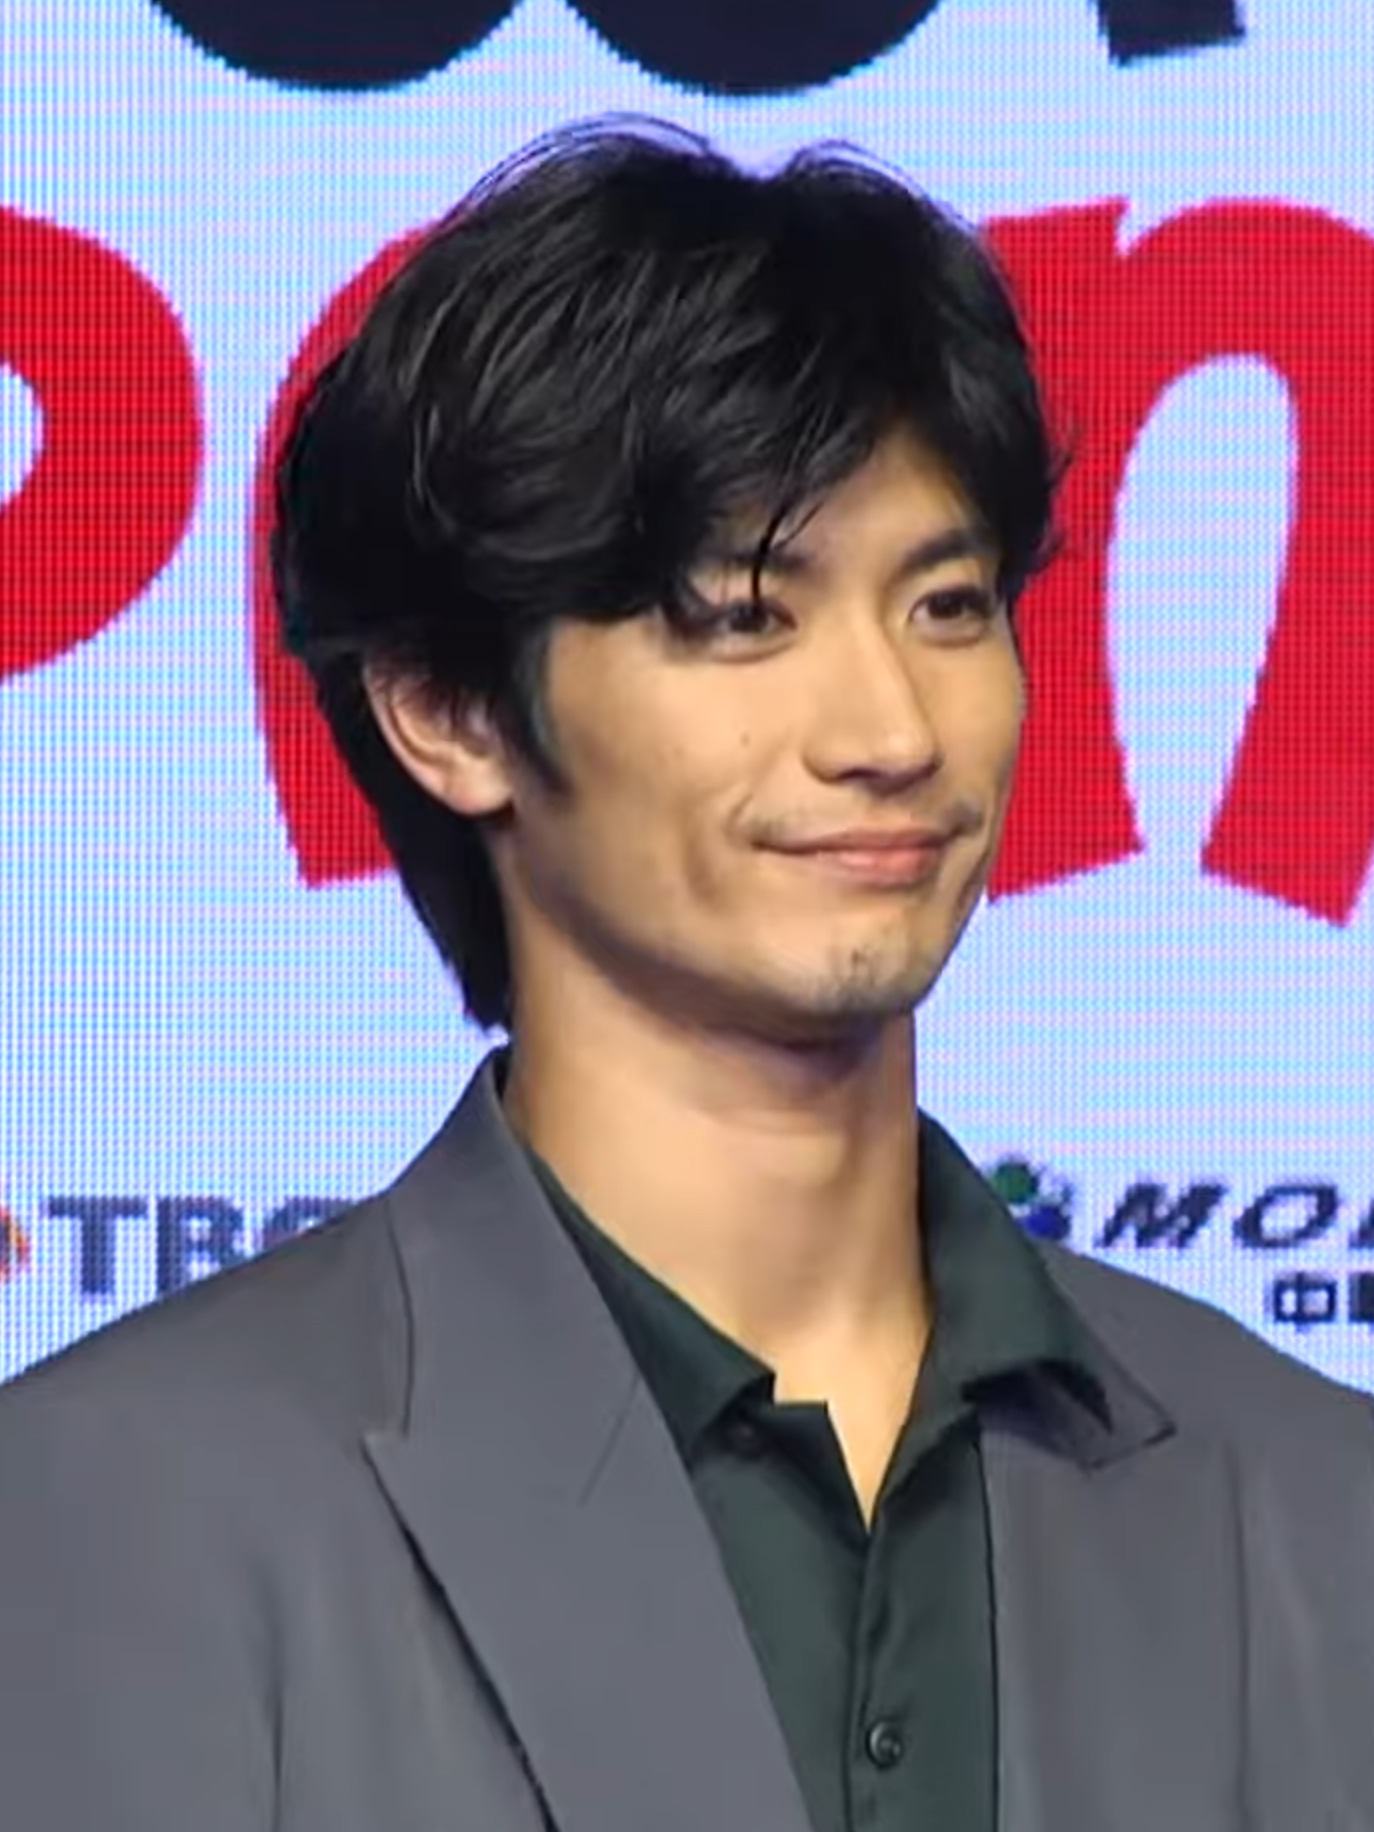
มิอูระ ฮารูมะ

| name = มิอูระ ฮารูมะ
| image = 三浦春馬還原英語感言666 手機桌布是和“她”的合照 4s.jpg
| caption = มิอูระในงานพบปะแฟนในเดือนสิงหาคม ค.ศ. 2019
| native_name = 三浦 春馬
| native_name_lang = ja
| nationality = ญี่ปุ่น
| birth_place = สึจิอูระ, จังหวัดอิบารากิ, ประเทศญี่ปุ่น
| death_place = เขตมินาโตะ (โตเกียว)|เขตมินาโตะ โตเกียว ประเทศญี่ปุ่น
| agent = อะมิวส์
| yearsactive = 1997–2020
| module = Infobox musical artist|embed=yes
| background = solo_singer
| label = อะมิวส์|เอ-สเก็ตช์
มิอูระ ฮารูมะ (; 5 เมษายน ค.ศ. 1990- 18 กรกฎาคม ค.ศ. 2020) เป็นนักแสดงและนักร้องชาวญี่ปุ่นที่ร่วมอะมิวส์ เขาได้รับบทในละครโทรทัศน์ "Agri" (1997) และโด่งดังจากภาพยนตร์ "โคอิโซระ (ภาพยนตร์)|โคอิโซระ" (2007) ได้รับรางวัลสาขาดาวรุ่งของปี (Newcomer of the Year) ในงาน งานประกาศรางวัลเจแปน อะคาเดมี ไพรซ์ ครั้งที่ 31 ในปีถัดมา มิอูระนำแสดงใน "ครูสาวยากูซ่า" (2009) ซีซันสาม, "รหัสมรณะ (มังงะ)|รหัสมรณะ" (2009), "นาโอโกะ" (2009), "ฝากใจไปถึงเธอ" (2010), "ป่วนหัวใจรักแม่นางซิน" (2013), "โบกุ โนะ อิตะ จิกัน" (2013), "The Eternal Zero" (2013), "ผ่าพิภพไททัน (ภาพยนตร์)|ผ่าพิภพไททัน" (2015), "กินทามะ ซามูไร เพี้ยนสารพัด|กินทามะ 2" (2018) และ "Two Weeks" (2019)
==อ้างอิง==
==แหล่งข้อมูลอื่น==
*
*
หมวดหมู่:บุคคลจากสึจิอูระ
หมวดหมู่:นักดนตรีจังหวัดอิบารากิ
หมวดหมู่:ศิษย์จากโฮริโกชิ ไฮสกูล
หมวดหมู่:นักแสดงชายญี่ปุ่นที่ฆ่าตัวตาย